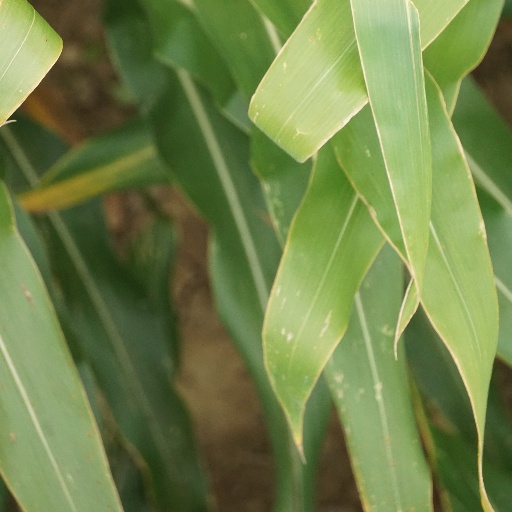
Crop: maize; corn